Teresa and Maria Milanollo

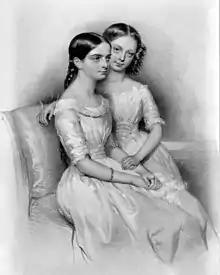
Teresa and Maria Milanollo toured Europe as a duo from 1838 to 1848. Teresa was Maria's first and only violin teacher.

After the eleven-year-old Teresa returned to France in mid-1838 she began teaching violin to her little sister Maria, then aged six. By 19 June 1838, they performed their first official performance together. The unprecedented appearance of two female violinists "constituted a new feature of the concert-room" and "created a sensation" which led to the sisters' eventual "worldwide fame".